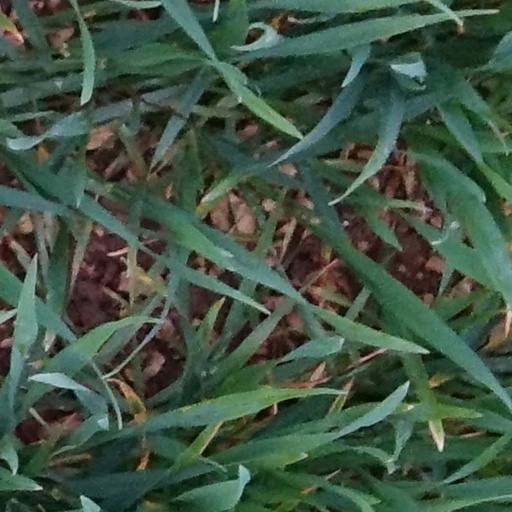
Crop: wheat